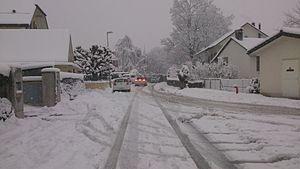
Ecublens
Écublens, officiellement Ecublens, est une ville et une commune suisse du canton de Vaud, située dans le district de l'Ouest lausannois.